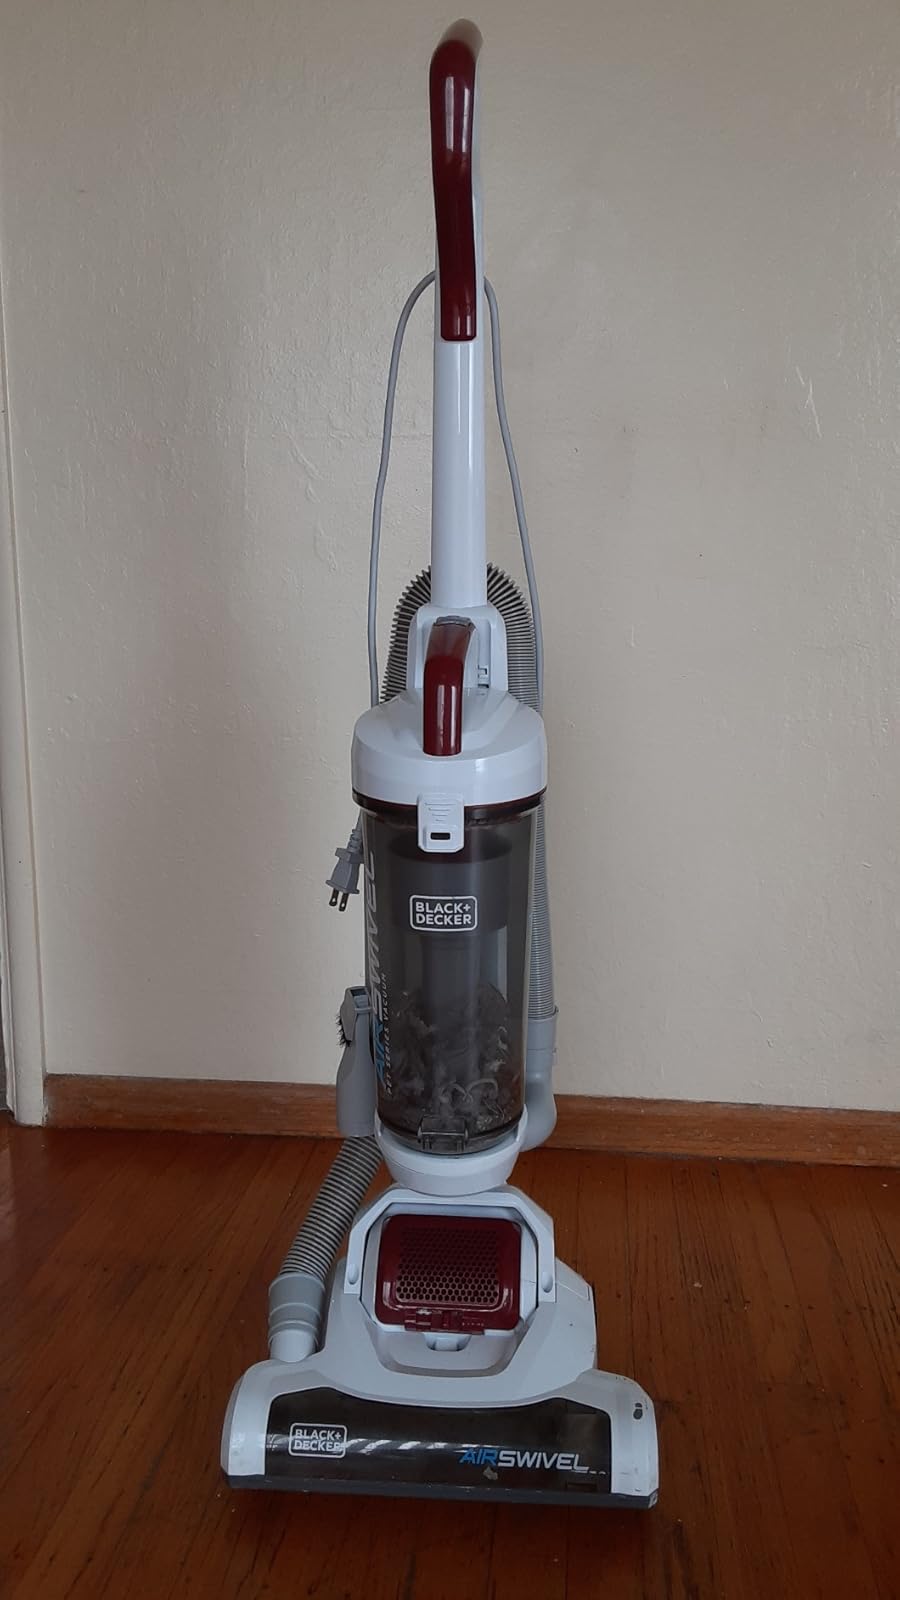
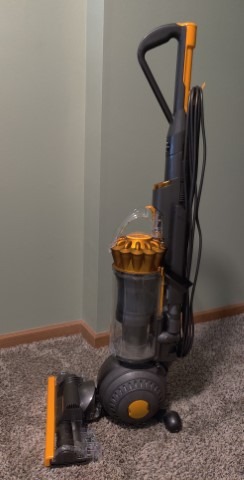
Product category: items_vacuum
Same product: no